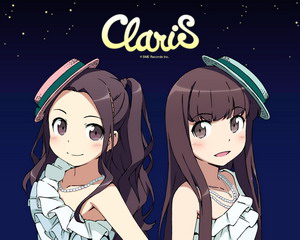
คลาริส

| ชื่อ = คลาริส
| ประเภท = วงดนตรี
| ภาพ = ClariS SMER.jpg
| คำบรรยายภาพ = ภาพวาดอย่างเป็นทางการของคลาริสโดย โอะโตะฮิโกะ ทะคะโนะ ประกอบด้วย คลาร่า (ซ้าย) และ อลิซ​ (ขวา)
| ขนาดภาพ = 300px
| ชื่อจริง =
| ชื่อเล่น =
| วันเกิด =
| วันที่เสียชีวิต =
| แหล่งกำเนิด = ฮอกไกโด, ประเทศญี่ปุ่น|ญี่ปุ่น
| เครื่องดนตรี =
| แนวเพลง = เจ-ป็อป, ซินธ์ป็อป, ป็อปร็อค
| อาชีพ =
| ช่วงปี = 2552 - ปัจจุบัน
| ค่าย = โซนี่ มิวสิค เอ็นเตอร์เทนเมนท์|โซนี่ มิวสิค เอ็นเตอร์เทนเมนท์ เรคเคิดส์
| ส่วนเกี่ยวข้อง =
| เว็บ = www.clarismusic.jp
| สมาชิก =
| อดีตสมาชิก = อลิซ
| กลุ่มแฟนคลับ =
ClariS () คือ นักร้องดูโอและไอดอลญี่ปุ่น|ไอดอลสัญชาติญี่ปุ่น ก่อตั้งวงเมื่อปี พ.ศ. 2552|2552 โดย คลาร่า (Clara) และ อลิซ (Alice) จากเมืองฮอกไกโด โดยที่ทั้งสองคนนั้นเรียนอยู่โรงเรียนมัธยมต้น วงดนตรีนี้เดิมชื่อ "อลิซ★คลาร่า" ซึ่งเริ่มต้นจากการร้องเพลงโคฟเวอร์เพลงอนิเมะ และเพลงของกลุ่มโวคาลอยด์ และนำไปเผยแพร่ในวิดีโอสตรีมมิ่งชื่อดังของญี่ปุ่น คือ นิโกะนิโกะโดวกะ () ในระหว่างเดือน ตุลาคม พ.ศ. 2552|2552 และ มิถุนายน พ.ศ. 2553|2553 และในเดือนกันยายน พ.ศ. 2553|2553 คลาริส ได้ทำสัญญากับค่ายเพลง SME Records และออกซิงเกิลเดบิวท์ ชื่อ "Irony" ในเดือนตุลาคม พ.ศ. 2554|2554 ระหว่างปี 2554 ถึง 2555 ก็ได้วางจำหน่ายอีก 3 ซิงเกิลและก็ได้ออกอัลบั้มเปิดตัวชื่อ "Birthday (ClariS album)|Birthday" โดยอัลบั้ม "Birthday" ได้รับรางวัลแผ่นทองคำจาก Recording Industry Association of Japan|RIAJ เพราะวางจำหน่ายได้มากกว่า 100,000 ชุดในหนึ่งปี ต่อมาระหว่างปี 2555 ถึง 2557 ก็ได้วางจำหน่ายอีก 6 ซิงเกิล และออกอัลบั้มที่สองในชื่อ "Second Story" (2556) และอัลบั้มที่สามในชื่อ "Party Time (ClariS album)|Party Time" (2557) ต่อมา อลิซ ก็ได้ลาออกจากวง หลังจากนั้น คลาริส โดยเปิดตัวสมาชิกใหม่ชื่อ "คาเรน (Karen)"
== ประวัติ ==
คลาริส ได้ถือกำเนิดขึ้นในช่วงเดือนตุลาคม พ.ศ. 2552|2552 ในชื่อ "อลิส คลาร่า" ซึ่งตอนนั้นพวกเธอยังเป็นนักเรียนชั้นมัธยมต้น ปีที่ 1 อยู่ คลาร่า และ อลิส ได้เริ่มโคฟเวอร์เพลงของกลุ่มโวคาลอยด์ ชื่อ "Step to You" ลงในเครือข่ายวิดีโอสตรีมมิ่ง นิโกะ นิโกะ โดวกะ ในวันที่ 10 ตุลาคม พ.ศ. 2552|2552 ｱﾘｽ★ｸﾗﾗ さんの公開マイリスト ใน w:Nico Nico Douga video sharing|นิโกะ นิโกะ โดวกะ คลาริส ได้ออกผลงานโคฟเวอร์ออกมาอีก 7 เพลง ในปี พ.ศ. 2552|2552 จนกระทั่งเมื่อวันที่ 24 เมษายน พ.ศ. 2553|2553 น นิตยสารเพลงอนิเมะ “ลิซ อนิ (Lis Ani!)” ของ โซนี่ มิวสิค เอ็นเตอร์เทนเมนท์ ญี่ปุ่น ได้จัดโครงการพิเศษ “ค้นหานักร้องอนิซอง (เพลงอนิเมะ)หน้าใหม่” ในโอกาสเปิดตัวนิตยสาร โดยทีมงานโปรเจกต์มีความสนใจในวง “อลิซ☆คลาร่า” อยู่ก่อนแล้ว จึงได้ทาบทามมาให้ทำ CD พิเศษแถมมากับนิตยสารฉบับปฐมฤกษ์ กลายเป็นการ “เดบิวผ่านทางนิตยสาร” เพลงที่ได้เดบิวผ่านทางนิตยสารนั้นเป็นผลงานโปรดิวซ์ของ “Kz (livetune)” ซึ่งมีทั้งเพลง DROP , Kimi no Yume o Miyō รวมไปถึง เพลง Irony ที่ได้รับคัดเลือกให้เป็นเพลงเปิดของอนิเมะ เรื่อง น้องสาวของผมไม่น่ารักขนาดนั้นหรอก cite web|title=音楽 「俺の妹がこんなに可愛いわけがない」アニメ公式サイト|trans-title=Music "Ore no Imōto ga Konna ni Kawaii Wake ga Nai" Anime Official Website|publisher=Aniplex|language=ja การมาร่วมงานกันของพวกเขาสร้างความฮือฮาเป็นอย่างมาก และ “อลิซ☆คลาร่า” ก็ได้เดบิวผลงานโดยเปลี่ยนชื่อวงเป็น ClariS และมีผลงานเพลงออกมาเรื่อย ๆ โดยร้องเพลงให้กับเพลงเปิด สาวน้อยเวทมนตร์ มาโดกะ อีกด้วย
===2555–2557: โรงเรียนมัธยมปลายและการออกจากวงของอลิซ===
คลาร่าและอลิซได้สำเร็จการศึกษาจากโรงเรียนมัธยมต้นเมื่อเดือนมีนาคม 2555 คลาริสวางจำหน่ายอัลบั้มแรกในชื่อ "Birthday (ClariS album)|Birthday" เมื่อวันที่ 11 เมษายน 2555 โดยวางจำหน่ายเป็นสามรูปแบบได้แก่ รูปแบบปกติ มีแค่แผ่นซีดี รูปแบบจำนวนจำกัดโดยจะแถมดีวีดี และรูปแบบจำนวนจำกัดที่แถมฟิกเกอร์เนนโดรอยด์พีติตสองตัว มีต้นแบบมาจากภาพวาดของคลาร่าและอลิซโดย อุเมะ อะโอะกิ ของซิงเกิล "Connect", และซีดีพิเศษเป็นเพลงธีมของเนนโดรอยด์ อัลบั้ม "Birthday" ได้รับรางวัลแผ่นทองคำ โดย RIAJ เมื่อพฤษภาคม 2555 คลาริสวางจำหน่ายซิงเกิลที่ 5 ในชื่อ "Wake Up (ClariS song)|Wake Up" เมื่อวันที่ 15 สิงหาคม 2555 โดยใช้เป็นเพลงเปิดให้กับอนิเมะเรื่อง "โมะยะชิมอน รีเทิร์นส" ซิงเกิลที่ 6 "Luminous (ClariS song)|Luminous" () วางจำหน่ายเมื่อ 10 ตุลาคม 2555 ใช้เป็นเพลงเปิดให้กับภาพยนตร์อนิเมะเรื่อง "สาวน้อยเวทมนตร์ มาโดกะ" ในสองภาคแรก ซิงเกิลที่ 7 "Reunion (ClariS song)|Reunion" แต่งโดย Kz วางจำหน่ายเมื่อ 17 เมษายน 2556 ใช้เป็นเพลงเปิดให้กับอนิเมะเรื่อง "น้องสาวของผมไม่น่ารักขนาดนั้นหรอก."cite web|title=ClariS to Perform "Oreimo"s 2nd Season Opening|publisher=Anime News Network|date=January 25, 2013
คลาริสได้วางจำหน่ายอัลบั้มที่สองในชื่อ "Second Story" เมื่อวันที่ 26 มิถุนายน 2556 ซิงเกิลที่ 8 "Colorful" () วางจำหน่ายเมื่อ 30 ตุลาคม 2556 ใช้เป็นเพลงเปิดให้กับภาพยนตร์อนิเมะเรื่อง "สาวน้อยเวทมนตร์ มาโดกะ: รีเบลเลียน" คลาริสได้ทำการแสดงสดครั้งแรกที่ Zepp|Zepp Tokyo เมื่อวันที่ 5 มกราคม 2557 โดยร้องเพลง "Reunion" แต่เห็นแค่เงาเท่านั้น ซิงเกิลที่ 9 "Click" และซิงเกิลที่ 10 "Step" แต่งโดย Kz วางจำหน่ายเมื่อ 29 มกราคม 2557 และ 16 เมษายน 2557 ตามลำดับ ทั้งสองซิงเกิลนั้นใช้เป็นเพลงเปิดให้กับอนิเมะเรื่อง "รักลวงป่วนใจ" คลาริสได้วางจำหน่ายอัลบั้มที่สามในชื่อ "Party Time (ClariS album)|Party Time" เมื่อวันที่ 4 มิถุนายน 2557 ซึ่งเป็นผลงานเพลงสุดท้ายของอลิซก่อนที่จะขอจบการศึกษาออกจากวงไป
===2557–ปัจจุบัน: เปิดตัว "คาเรน"===
หลังจากที่อลิซได้ออกไปจากวง ทางคลาร่าได้ออกมาปฏิเสธข่าวลือว่า คลาริส นั้นอาจจะยุบวง
นิตยสาร "LisAni!" ฉบับที่ 19 ได้วางจำหน่ายเมื่อวันที่ 8 พฤศจิกายน 2557 มีของแถมเป็นแผ่นซีดีเพลง "Clear Sky" ซึ่งขับร้องโดย คลาริส โดยมีสมาชิกคือ คลาร่า และ คาเรน ซึ่งยังเรียนอยู่โรงเรียนมัธยมปลายเช่นเดียวกับ คลาร่าcite web|title=Biography ClariS Official Site|publisher=Sony Music Entertainment Japan|SME Records|language=ja
คลาริส วางจำหน่ายซิงเกิลที่ 11 คือเพลง "Border" เมื่อวันที่ 7 มกราคม 2558 โดยใช้เป็นเพลงปิดให้กับอนิเมะเรื่อง "ทสึกิโมโนกาตาริ" และจะทำการแสดงสดในคอนเสิร์ต LisAni! Live-5 ในวันที่ 25 มกราคม 2558 ที่ สนามกีฬาต่อสู้ญี่ปุ่น คลาร่าและคาเรนสำเร็จการศึกษาโรงเรียนมัธยมปลาย เมื่อเดือนมีนาคม 2558 ได้วางจำหน่ายอัลบั้มรวมเพลงอัลบั้มแรกชื่อ "ClariS: Single Best 1st" เมื่อวันที่ 15 เมษายน 2558 คลาริสได้วางจำหน่ายซิงเกิลที่ 12 ในชื่อ เมื่อวันที่ 29 กรกฎาคม 2558 โดยใช้เป็นเพลงปิดอนิเมะเรื่อง "Classroom Crisis" และคลาริสได้ทำการแสดงสดที่ Zepp|Zepp Tokyo เมื่อวันที่ 31 กรกฎาคม 2558 โดยได้เปิดเผยตัว แต่ยังคงปิดหน้าไว้
== สมาชิก ==
ไฟล์:ClariS SMER.jpg|thumb|230px|right|ภาพวาดอย่างเป็นทางการโดย ฮิโระ คันซะกิ ของ "คลาร่า" (ซ้าย) และ "อลิซ" (ขวา) สำหรับซิงเกิล "Irony"
ตั้งแต่ก่อตั้งจนถึงปี 2557 นักร้องวงคลาริส ประกอบไปด้วย "คลาร่า" และ "อลิซ" เป็นนักเรียนมัธยมปลาย อาศัยอยู่บนเกาะฮอกไกโด โดยชื่อวงนั้นเป็นการรวมคำของชื่อสมาชิก "คลาร่า" และ "อลิซ" และเป็นชื่อที่ให้เกียรติตัวละคร Clarisse จากภาพยนตร์อนิเมะเรื่อง "Castle of Cagliostro" ตามที่ระบุในเว็บไซต์ "ClariS" ทั้งยังแปลว่า "ชัดเจน" และ "สว่าง" ในภาษาละตินได้ (ถึงแม้ว่าคำสะกดที่ถูกต้องคือ "clarus")cite web|title=ClariS Biography|publisher=Sony Music Entertainment Japan|SME Records|language=ja ทั้งคลาร่าและอลิซได้ร่วมร้องเพลงด้วยกันตั้งแต่สมัยอยู่โรงเรียนอนุบาล จากนั้นพวกเขาก็ได้เจอกันในฐานะเพื่อนร่วมชั้นหลังเริ่มเข้าเรียนในโรงเรียนดนตรีเดียวกัน คลาร่าสามารถเล่นเปียโนได้
เพื่อไม่ให้มีผลกระทบต่อการเรียน คลาริสไม่เปิดเผยตัวตนต่อสาธารณะ แต่ถูกแสดงผ่านภาพวาดเพื่อให้เข้ากับอิมเมจของผลงานเพลง โดยภาพคลาร่าจะใส่ชุดสีชมพู และอลิซจะใส่ชุดสีฟ้า สัญลักษณ์ภาพพระจันทร์เสี้ยวใช้แทนคลาร่าและดวงอาทิตย์ใช้แทนอลิซ โดยมาจากความชอบส่วนตัวของพวกเขา คลาร่ามีผมหยักเล็กน้อยและไม่มีผมม้า ส่วนอลิซมีผมตรงพร้อมผมม้า
เพื่อเป็นการรักษาตัวตนของพวกเธอให้เป็นความลับ คลาร่าและอลิซยังไม่ได้บอกให้ใครรู้ (นอกเหนือจากครอบครัวของพวกเธอ) ว่าพวกเขาเดบิวต์เป็นศิลปิน ทั้งสองคนยอมรับว่าตัวเองเป็น โอะตะกุ สนใจในอนิเมะและเพลงอนิเมะ โดยคลาร่าบอกว่าเธอเก็บความสนใจในโอะตะกุของเธอไว้เป็นความลับจากที่โรงเรียน ส่วนอลิซเธอเรียกตัวเองเป็นว่าเป็น เดอะวอลต์ดิสนีย์|ดิสนีย์ โอะตะกุ
== ผลงานเพลง ==
===อัลบั้ม===
====สตูดิโออัลบั้ม====
ไฟล์:ฺBirthdayclaris.jpg|150px|thumbnail|right|ปกอัลบั้ม Birthday
|class="wikitable" border="1"
|-
!rowspan="1"| ปี
!rowspan="1" width="350"| รายละเอียดของอัลบั้ม
!colspan="1"| ลำดับสูงสุดบนw:oricon|โอริก้อนชาร์ต
!rowspan="1" width="125"| การรับรอง
|-
| 2555
|align="left"|"Birthday (ClariS album)|Birthday"
*วางจำหน่ายเมื่อ 11 เมษายน พ.ศ. 2555|2555
*ค่าย: Sony Music Entertainment Japan|SME (SECL-1111–1113, SECL-1114, SECL-1115–1116)
*รูปแบบ CD, CD+DVD, CD+CD+Figures
|align="center"| 2
|align="center"|
*Recording Industry Association of Japan|RIAJ: Gold
|-
| 2556
|align="left"|"Second Story"
*วางจำหน่ายเมื่อ: 26 มิถุนายน พ.ศ. 2556|2556
*ค่าย: SME (SECL-1331–1333, SECL-1334–1335, SECL-1336)
*รูปแบบ: CD, CD+DVD
|align="center"| 6
|align="center"|
|-
| 2557
|align="left"|"Party Time (ClariS album)|Party Time"
*วางจำหน่ายเมื่อ: 4 มิถุนายน พ.ศ. 2557|2557
*ค่าย: SME (SECL-1507–1508, SECL-1511, SECL-1509–1510)
*รูปแบบ: CD, CD+DVD
|align="center"| 2
|align="center"|
|
====อัลบั้มรวมเพลง====
|class="wikitable" border="1"
|-
!rowspan="1"| ปี
!rowspan="1" width="350"| รายละเอียดของอัลบั้ม
!colspan="1"| ลำดับสูงสุดบนw:oricon|โอริก้อนชาร์ต
|-
| 2015
|align="left"| "ClariS: Single Best 1st"
*วางจำหน่าย: 15 เมษายน 2558
*ค่าย: SME (SECL-1663, SECL-1657–1658, SECL-1659–1660, SECL-1661–1662)
*รูปแบบ: CD, CD+DVD, CD+บลูเรย์|BD
|align="center"| 4th
|
=== ซิงเกิล ===
|class="wikitable" border="1"
|-
!rowspan="1"| ปี
!rowspan="1" width="200"| ชื่อ
!colspan="1"| ลำดับสูงสุดบนw:oricon|โอริก้อนชาร์ต
!rowspan="1" width="200"| การรับรอง
!rowspan="1"| อัลบั้ม
|-
| rowspan="2"| 2553
| align="left"| "Drop / Kimi no Yume o Miyō"
| align="center"| —
|
|
|-
| align="left"| "Irony (ClariS song)|Irony"
| align="center"| 7
| align="center"|
*RIAJ (cellphone): Gold
| rowspan="4"| "Birthday"
|-
| rowspan="2"| 2554
| align="left"| "Connect (ClariS song)|Connect"
| align="center"| 5
|align="center"|
*RIAJ (digital): Platinum
*RIAJ (physical): Gold
*RIAJ (cellphone): Gold
|-
| align="left"| "Nexus (song)|Nexus"
| align="center"| 5
|
|-
| rowspan="3"| 2555
| align="left"| "Naisho no Hanashi"
| align="center"| 2
|
|-
| align="left"| "Wake Up (ClariS song)|Wake Up"
| align="center"| 12
|
| rowspan="3"| "Second Story"
|-
| align="left"| "Luminous (ClariS song)|Luminous"
| align="center"| 4
|align="center"|
*RIAJ (digital): Gold
|-
| rowspan="2"| 2556
| align="left"| "Reunion (ClariS song)|Reunion"
| align="center"| 2
|
|-
| align="left"| "Colorful"
| align="center"| 3
| align="center"|
*RIAJ (digital): Gold
| rowspan="3"| "Party Time"
|-
| rowspan="3"| 2557
| align="left"| "Click"
| align="center"| 7
|
|-
| align="left"| "Step"
| align="center"| 3
|
|-
| align="left"| "Clear Sky"
| align="center"| —
|
| rowspan="2"| "ClariS: Single Best 1st"
|-
| rowspan="3" | 2558
| align="left"| "บอร์เดอร์|Border"
| align="center"| 4
|
|-
| align="left"| "อะเนะโมะเนะ|Anemone"
| align="center"| 13
|
|
|-
|"Prism"
|align="center"|25
|
|
|-
| rowspan="2" |2559
|"Gravity"
|align="center"|25
|
|
|-
|"Again"
|align="center"|21
|
|
|-
| rowspan="2" |2560
|":en:Hitorigoto|Hitorigoto"
|align="center"|9
|
* RIAJ (digital): Gold
|
|-
|"Shiori"
|align="center"|7
|
|
|-
| rowspan="2" |2561
|"Primalove"
|align="center"|15
|
|
|-
|"CheerS"
|align="center"|13
|
|
|-
| rowspan="2" |2563
|"Alethea"
| rowspan="2" align="center"|15
|
|
|-
|"Signal"
|
|
|-
|align="center" colspan="13" style="font-size: 8pt"| "—" หมายถึงไม่ติดชาร์ต
|
=== พรีวิววิดีโอ ===
| class="wikitable"
|-
!ปี
!width="250"|เพลง
!ผู้กำกับ
|-
| 2010
| "Irony"
|
|-
| rowspan="2"| 2011
| "Connect"
| ทะคุมิ ชิกะ
|-
| "Nexus"
| rowspan="2"| คะซุอะกิ นะคะมุระ
|-
| rowspan="3"| 2012
| "Naisho no Hanashi"
|-
| "Wake Up"
| จุนยะ โมะริตะ
|-
| "Luminous"
|
|-
| rowspan="3"| 2013
| "Reunion"
| จุนโกะ
|-
| "With You"
|
|-
| "Colorful"
| จุนโกะ
|-
| rowspan="2"| 2014
| "Click"
| จุนโกะ
|-
| "Step"
| จุนโกะ
|-
| rowspan="1"| 2015
| "Border"
|
|
=== ผลงานการโคฟเวอร์ใน Niconico ===
| class="wikitable" border="1"
|-
! #
! วันที่อัปโหลด
! เพลง
! width="250"| ศิลปินต้นฉบับ
! บันทึก
|-
| 1
| 10 ตุลาคม 2552
| "Step to You"
| 40meter-P
| rowspan=4| เพลงโวคาลอยด์เดิมร้องโดย ฮัตสึเนะ มิกุ
|-
| 2
| 17 ตุลาคม 2552
|
| ซูเปอร์เซลล์ (วงดนตรี)|ซูเปอร์เซลล์
|-
| 3
| 3 พฤศจิกายน 2552
| "Scrap & Build"
| rowspan="2"| 40meter-P
|-
| 4
| 14 พฤศจิกายน 2552
|
|-
| 5
| 29 พฤศจิกายน 2552
| "List of A Certain Scientific Railgun albums#only my railgun|Only My Railgun"
| fripSide
| เพลงเปิดแรกของอนิเมะเรื่อง เรลกัน แฟ้มลับคดีวิทยาศาสตร์
|-
| 6
| 12 ธันวาคม 2552
|
| Supercell
| เพลงปิดของอนิเมะเรื่อง ปกรณัมของเหล่าภูต
|-
| 7
| 26 ธันวาคม 2552
|
| Koko
| แต่งโดย Kz จากวงไลฟ์จูน
|-
| 8
| 31 ธันวาคม 2552
|
| May'n, Megumi Nakajima
| เพลงเปิดลำดับที่ 2 ของอนิเมะเรื่อง มาครอสฟรอนเทียร์ ; ฉบับเต็มถูกอัปโหลดเมื่อวันที่ 16 มกราคม 2553
|-
| 9
| 6 กุมภาพันธ์ 2553
|
| Kz จากวง ไลฟ์จูน
| เพลงโวคาลอยด์เดิมร้องโดย ฮัตสึเนะ มิกุ
|-
| 10
| 5 มีนาคม 2553
| "List of A Certain Scientific Railgun albums#LEVEL5 -judgelight-|Level 5 (Judgelight)"
| fripSide
| เพลงเปิดลำดับที่ 2 ของอนิเมะเรื่อง เรลกัน แฟ้มลับคดีวิทยาศาสตร์
|-
| 11
| 3 เมษายน 2553
|
| Perfume (Japanese band)|Perfume
| แต่งโดย นากาตะ ยาสุทากะ
|-
| 12
| 8 พฤษภาคม 2553
| "Don't Say 'Lazy'"
| Yōko Hikasa, Aki Toyosaki, Satomi Satō และ Minako Kotobuki
| เพลงจบของอนิเมะเรื่อง เค-อง! ก๊วนดนตรีแป๋วแหวว ภาคแรก
|-
| 13
| 5 มิถุนายน 2553
| "Listen!!"
| Yōko Hikasa, Aki Toyosaki, Satomi Satō, Minako Kotobuki และ Ayana Taketatsu
| เพลงจบลำดับที่ 1 ของอนิเมะเรื่อง เค-อง! ก๊วนดนตรีแป๋วแหวว ภาค 2
|
== อ้างอิง ==
== แหล่งข้อมูลอื่น ==
* เว็บไซด์อย่างเป็นทางการของ ClariS
* เว็บไซด์อย่างเป็นทางการของ อลิซ☆คลาร่า
*
หมวดหมู่:กลุ่มดนตรีสัญชาติญี่ปุ่น
หมวดหมู่:กลุ่มดนตรีที่ก่อตั้งในปี พ.ศ. 2552
หมวดหมู่:ศิลปินสังกัดโซนีมิวสิกเอนเตอร์เทนเมนต์เจแปน